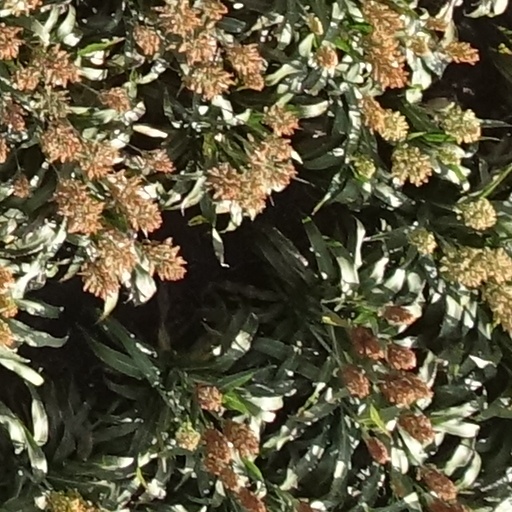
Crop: sorghum